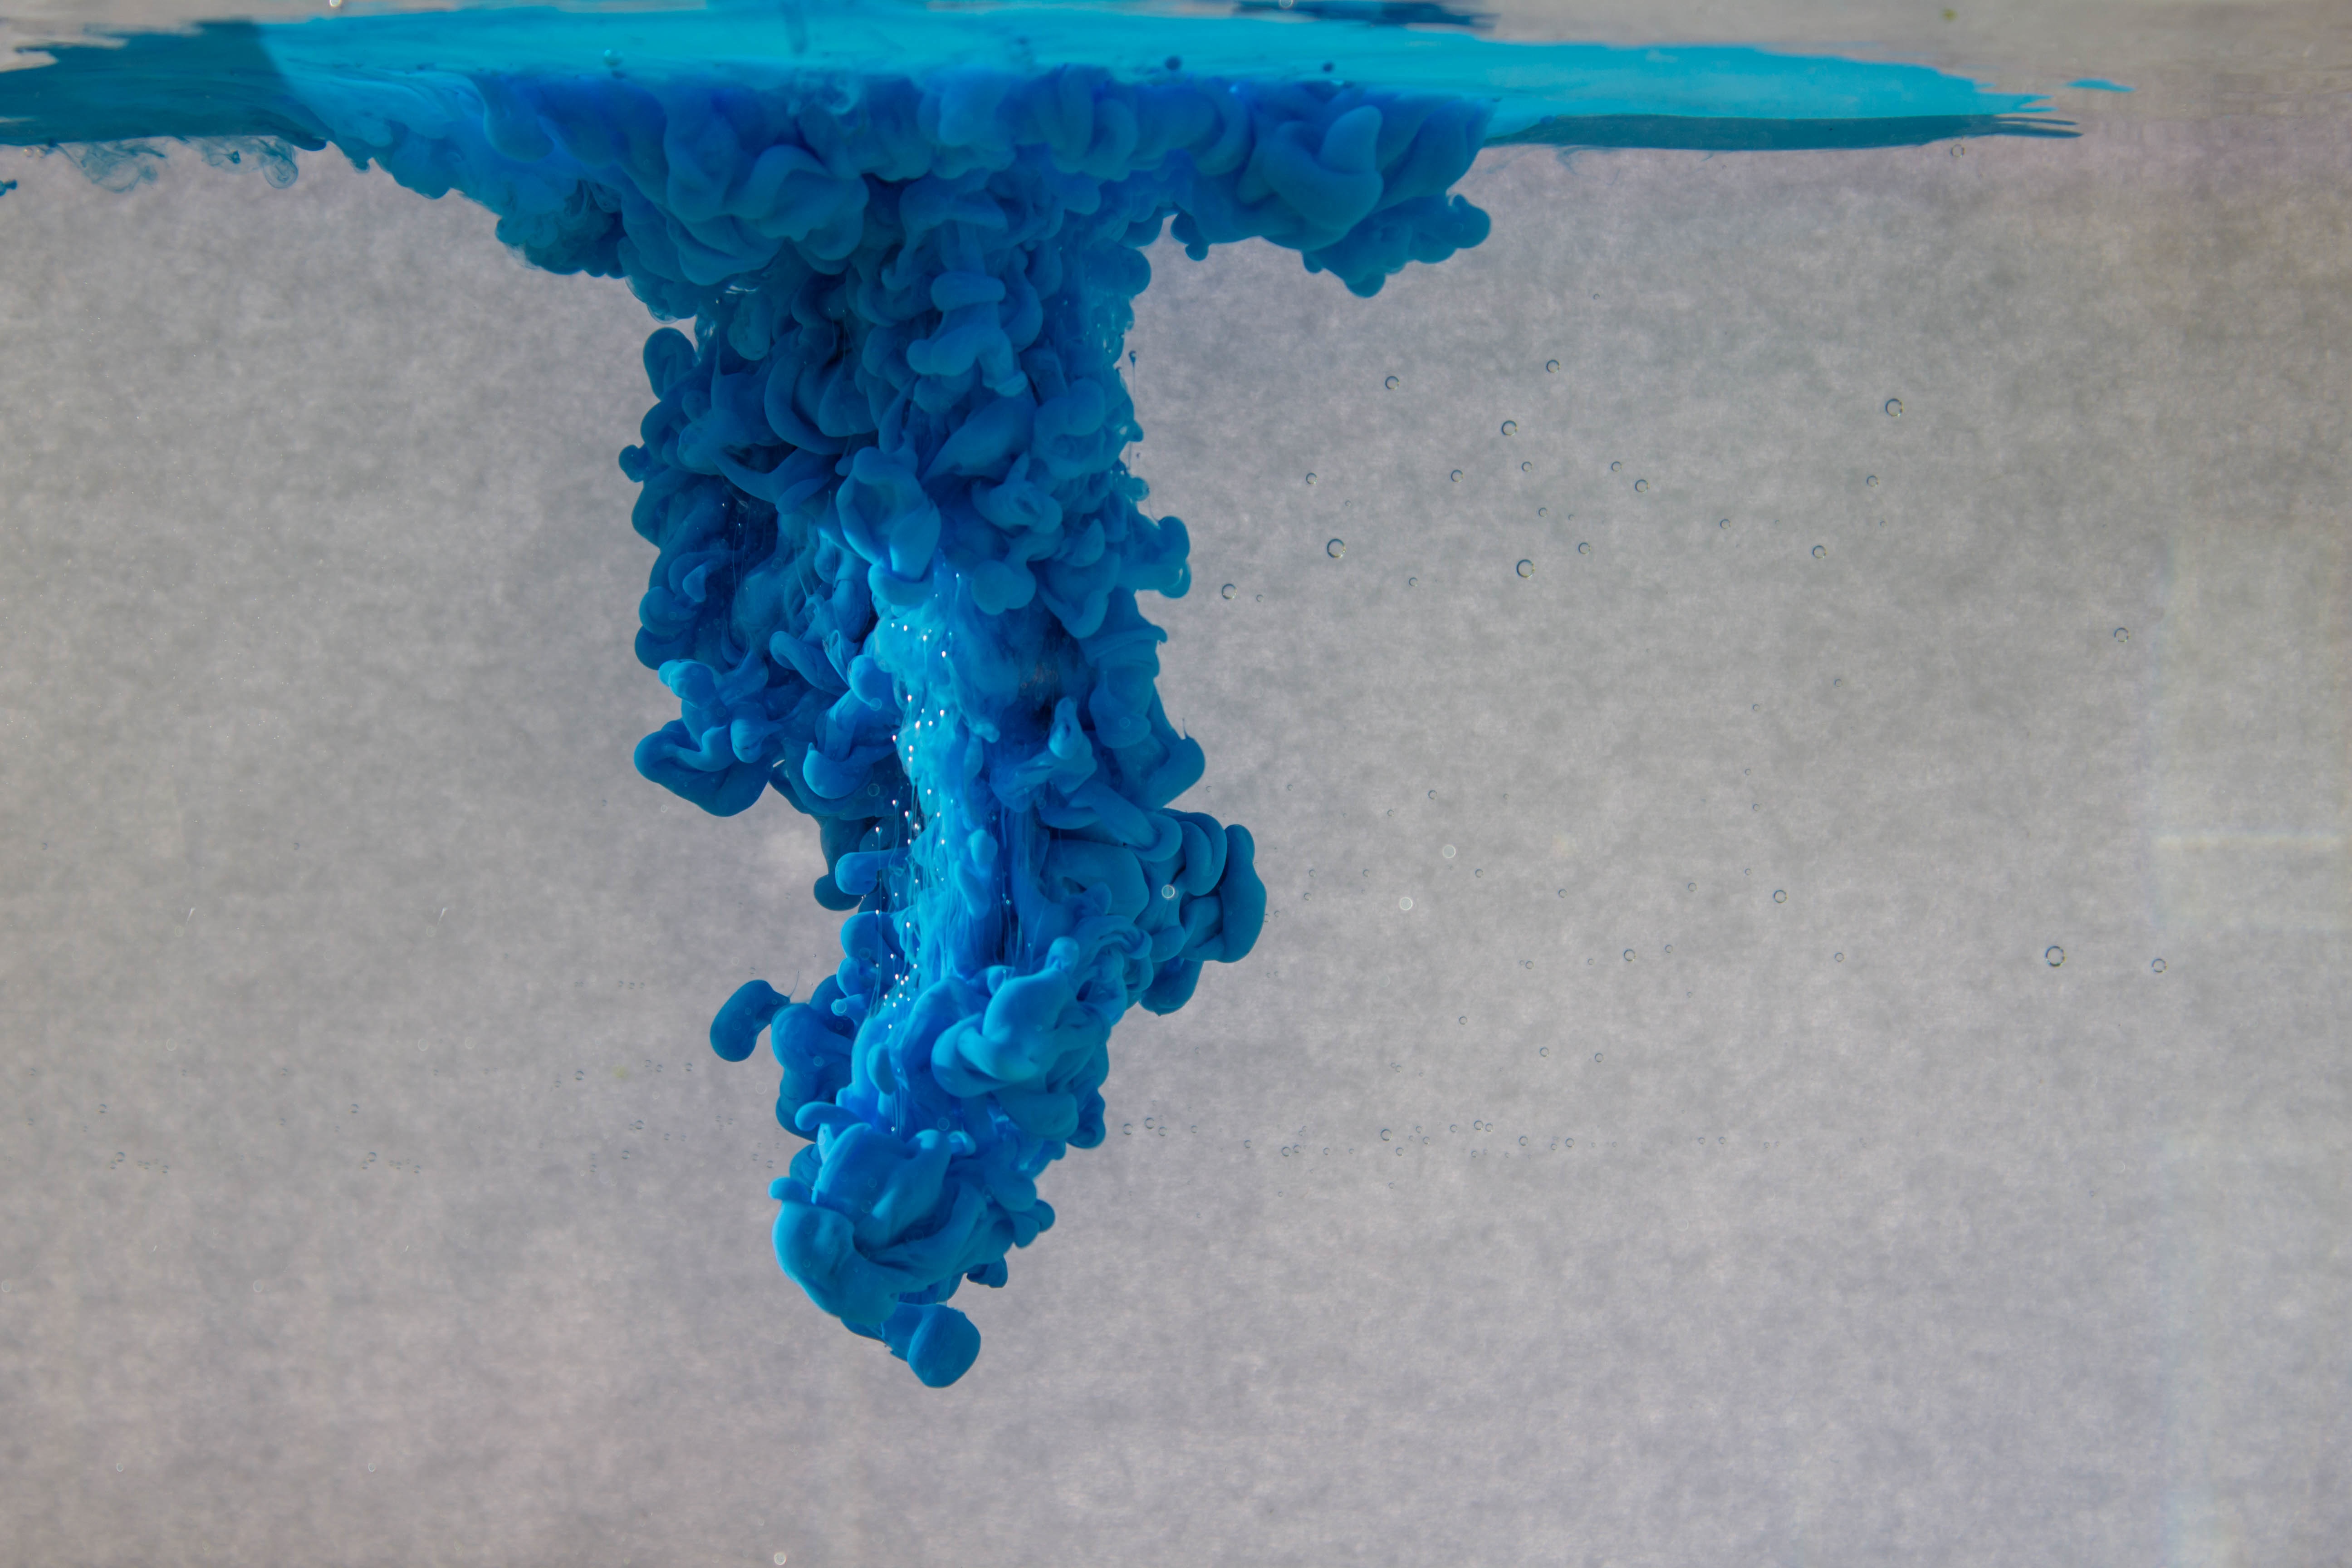
wing, blue, toy, art